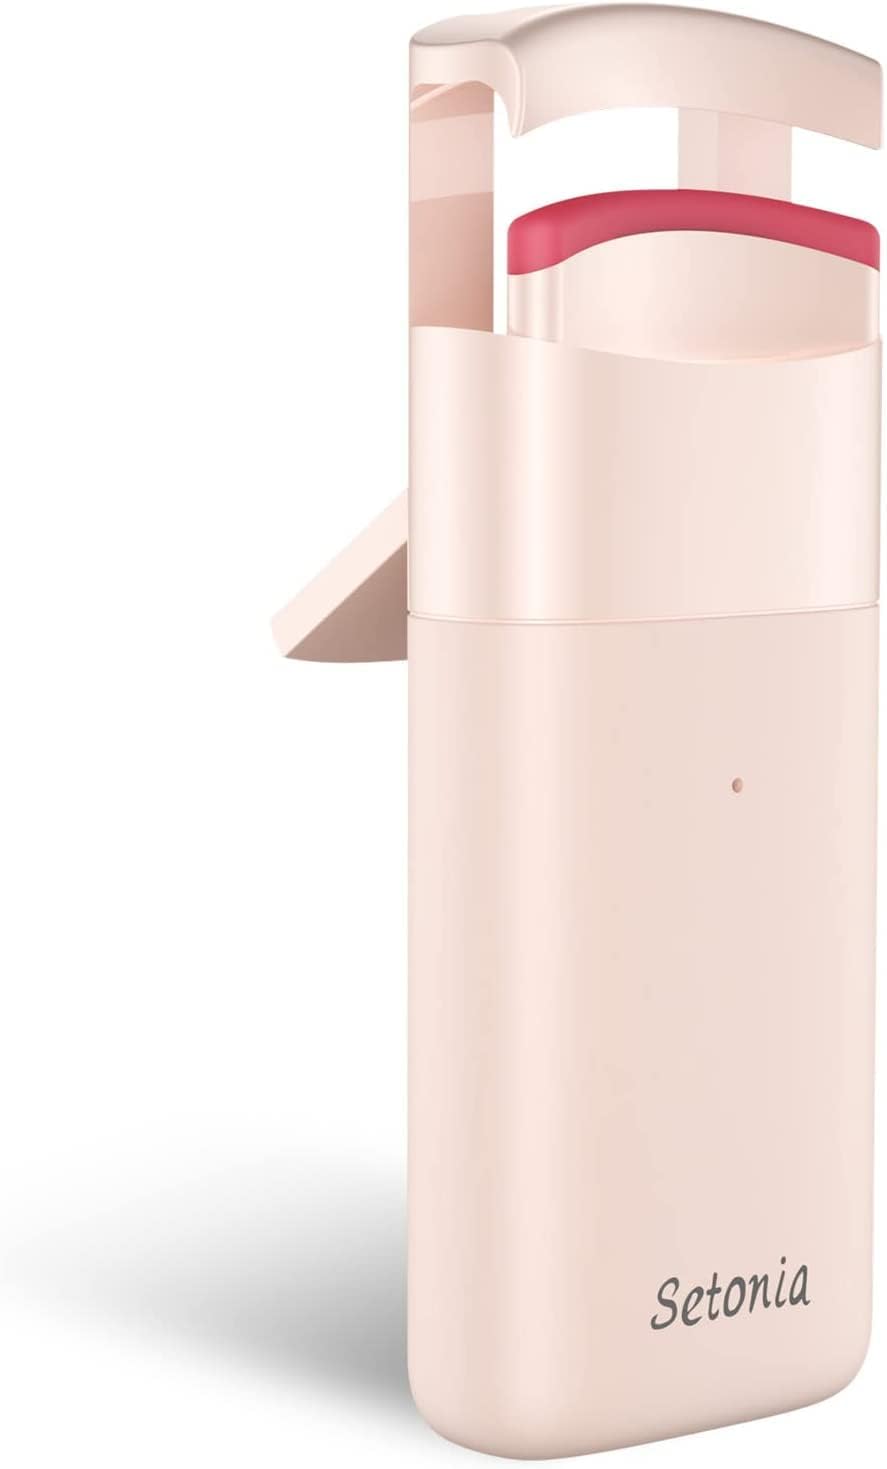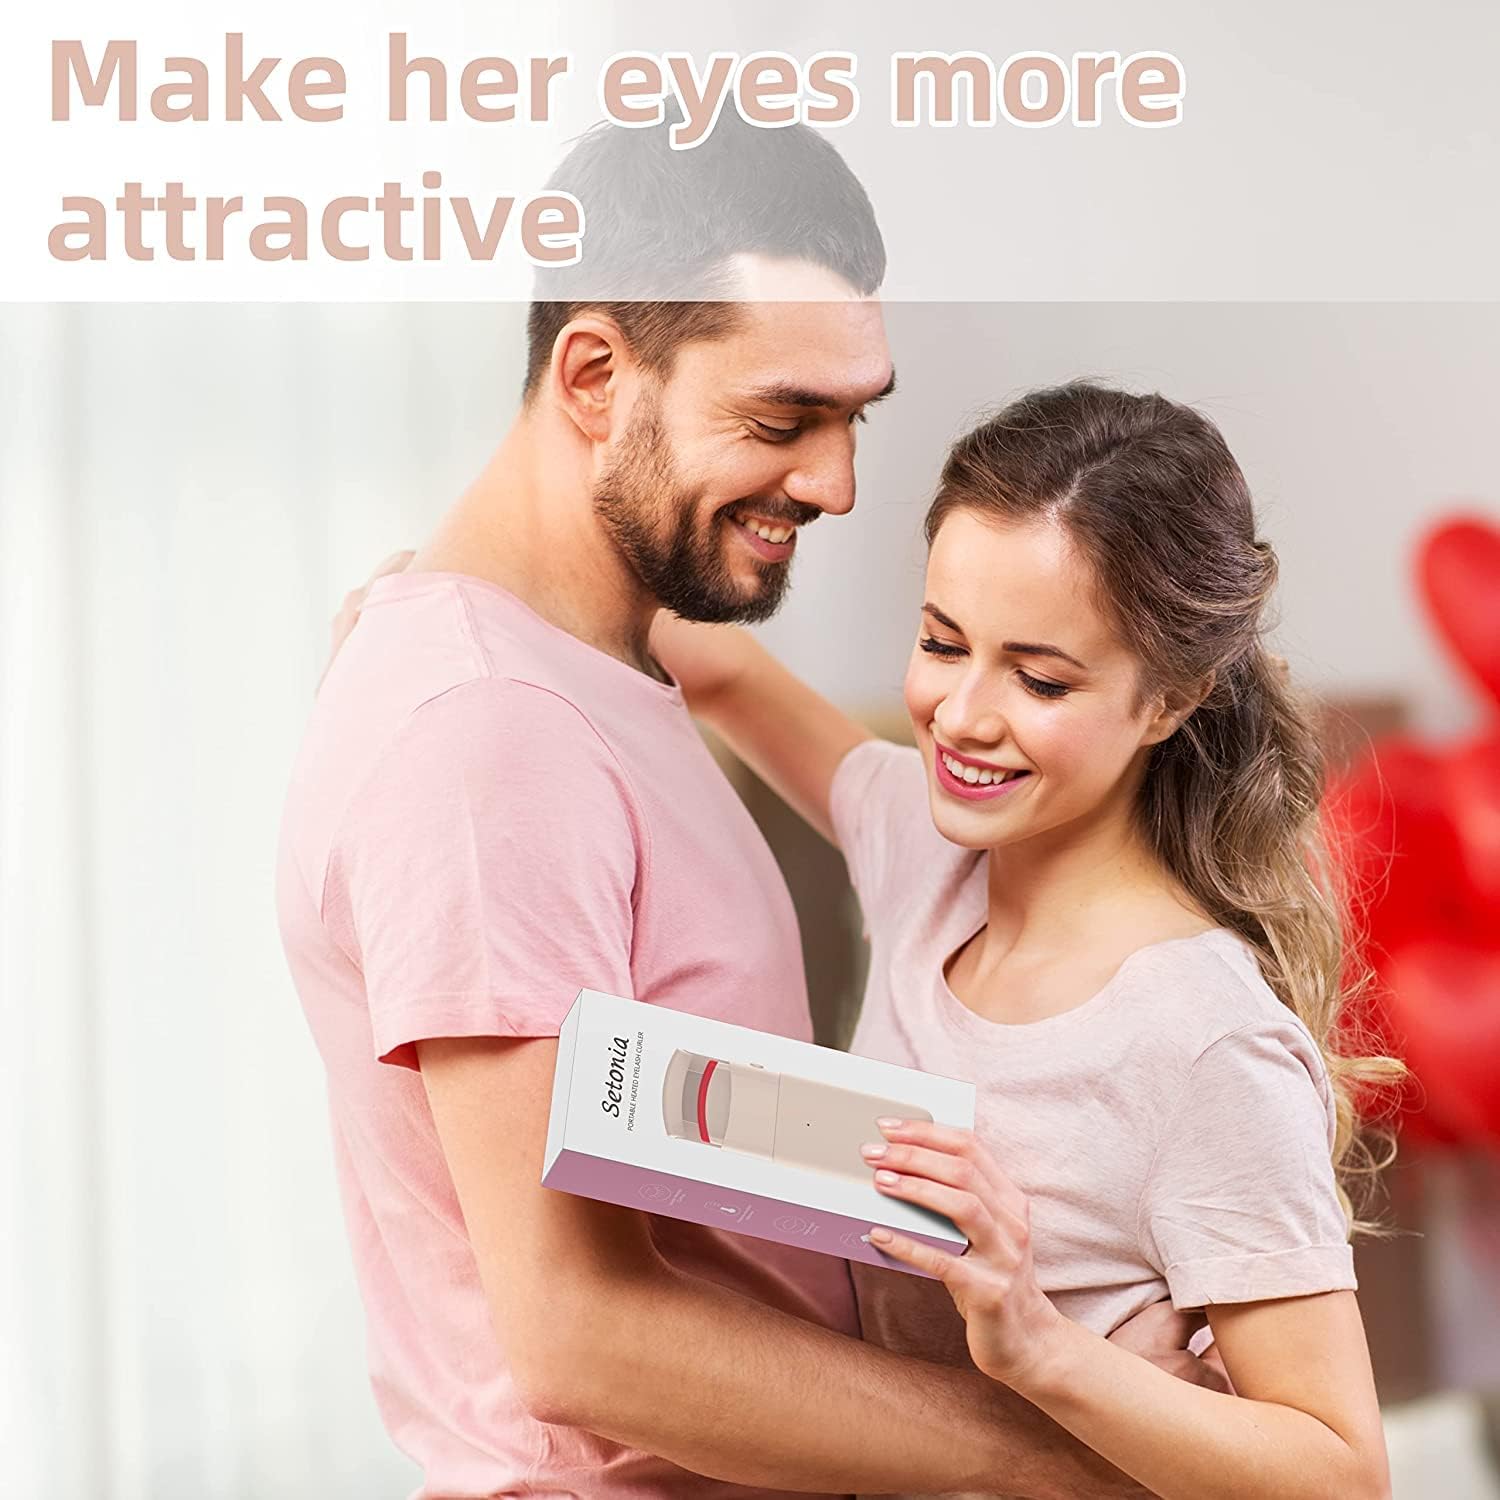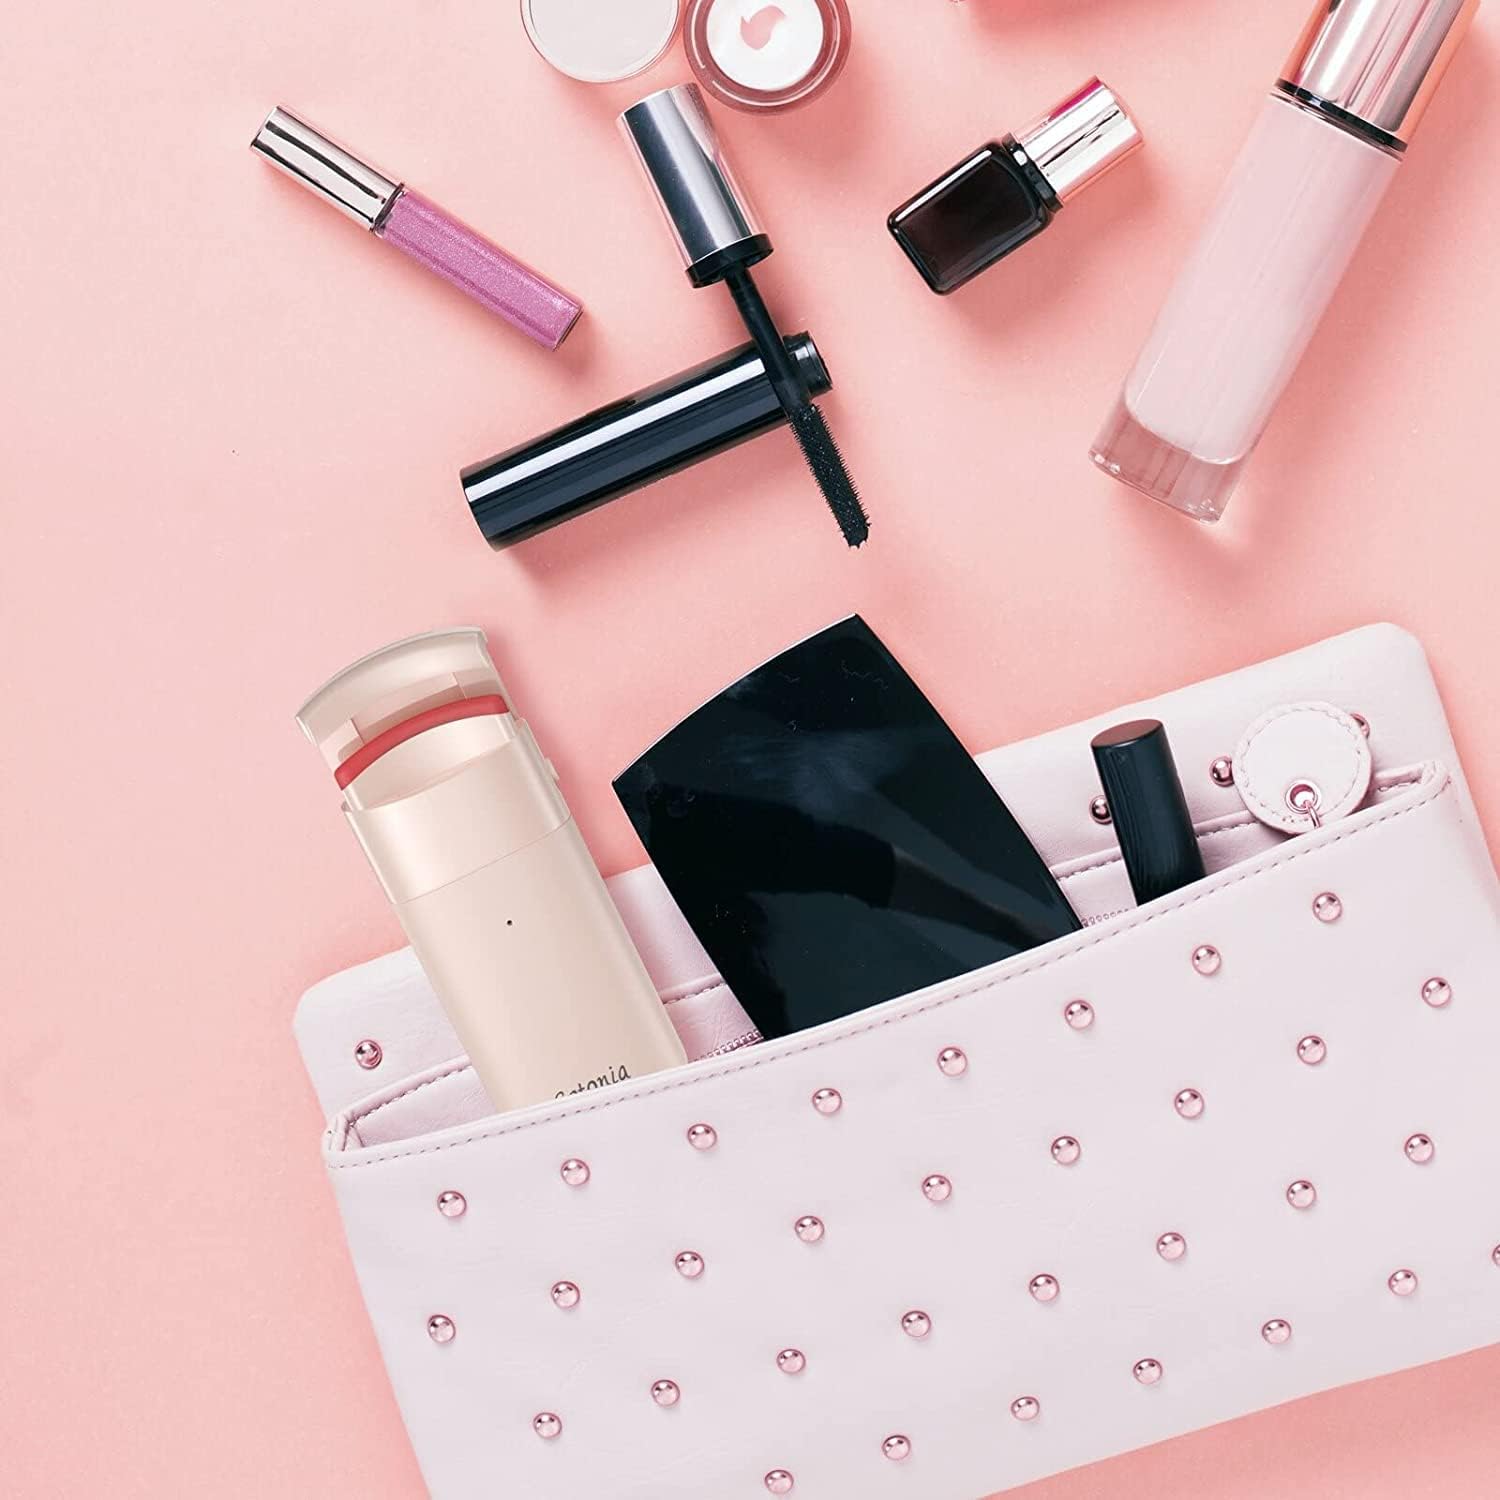
Heated Eyelash Curler,Electric Eyelash Curler with Silicone Pad,Eyelash Curler for Quick Natural Curling Long-Lasting lash Curler,Battery Equipped
Category: Health & Personal Care
Setonia portable eyelash curler is a curling and ironing design, which can quickly heat up to 40-60 degrees, and can permanently set the natural curl of the eyelashes, with a temperature-sensitive color-changing silicone cushion at the mouth of the curler, which is smooth, soft and does not hurt the eyelashes, and the color changes with the increase in temperature, easily curling to the root of the eyelashes, so that each eyelash can be curled up, which is the ideal gift for women. Three easy steps to use this electric eyelash curler Step 1 Turn on the eyelash curler switch for about a minute to finish warming up, and then start using it after the heat-conducting color-changing silicone has changed color significantly. Step 2 Open the pressure plate of the eyelash curler, the center of the curler is aligned with the front of the eye, the curler clips the eyelashes from the front, slowly from the root to the end, many times less than 10 seconds of clamping the eyelashes. Step 3 After curling your eyelashes, use mascara with them for better results.
Features: Natural Curl Eyelash Curler- This heated eyelash curler combines the traditional eyelash curler with an arch-shaped heating part for ease of use and a perfect fit to the curve of the eyelashes. | Fast heating for long-lasting curl - Made of fast heating wire, about 1 minute quick heating, maximum temperature 40 to 60 degrees and keep that temperature all the time, from red to white at the silicone. With multiple clips of less than 10 seconds from root to tip, the curler curls lashes powerfully and lasts all day for a natural curl. | Perfect for your needs - Use our eyelash curler for your daily makeup routine, then apply mascara or use it to wear false eyelashes and curl them with a real eyelash curler for a natural look and to create the perfect curve. | Safe and Secure-The eyelash curler has an intelligent sensing system, soft temperature sensing pad and preset temperature settings to avoid unnecessary heat damage, ensuring safety while adding brilliance to your eye makeup.（If you have sensetive eyes after turn white close the device) | Portable Eyelash Curler with 2AAA Batteries - lightweight, compact design makes it ideal for on-the-go use. It can fit in your purse or makeup bag. Ideal gift for women.